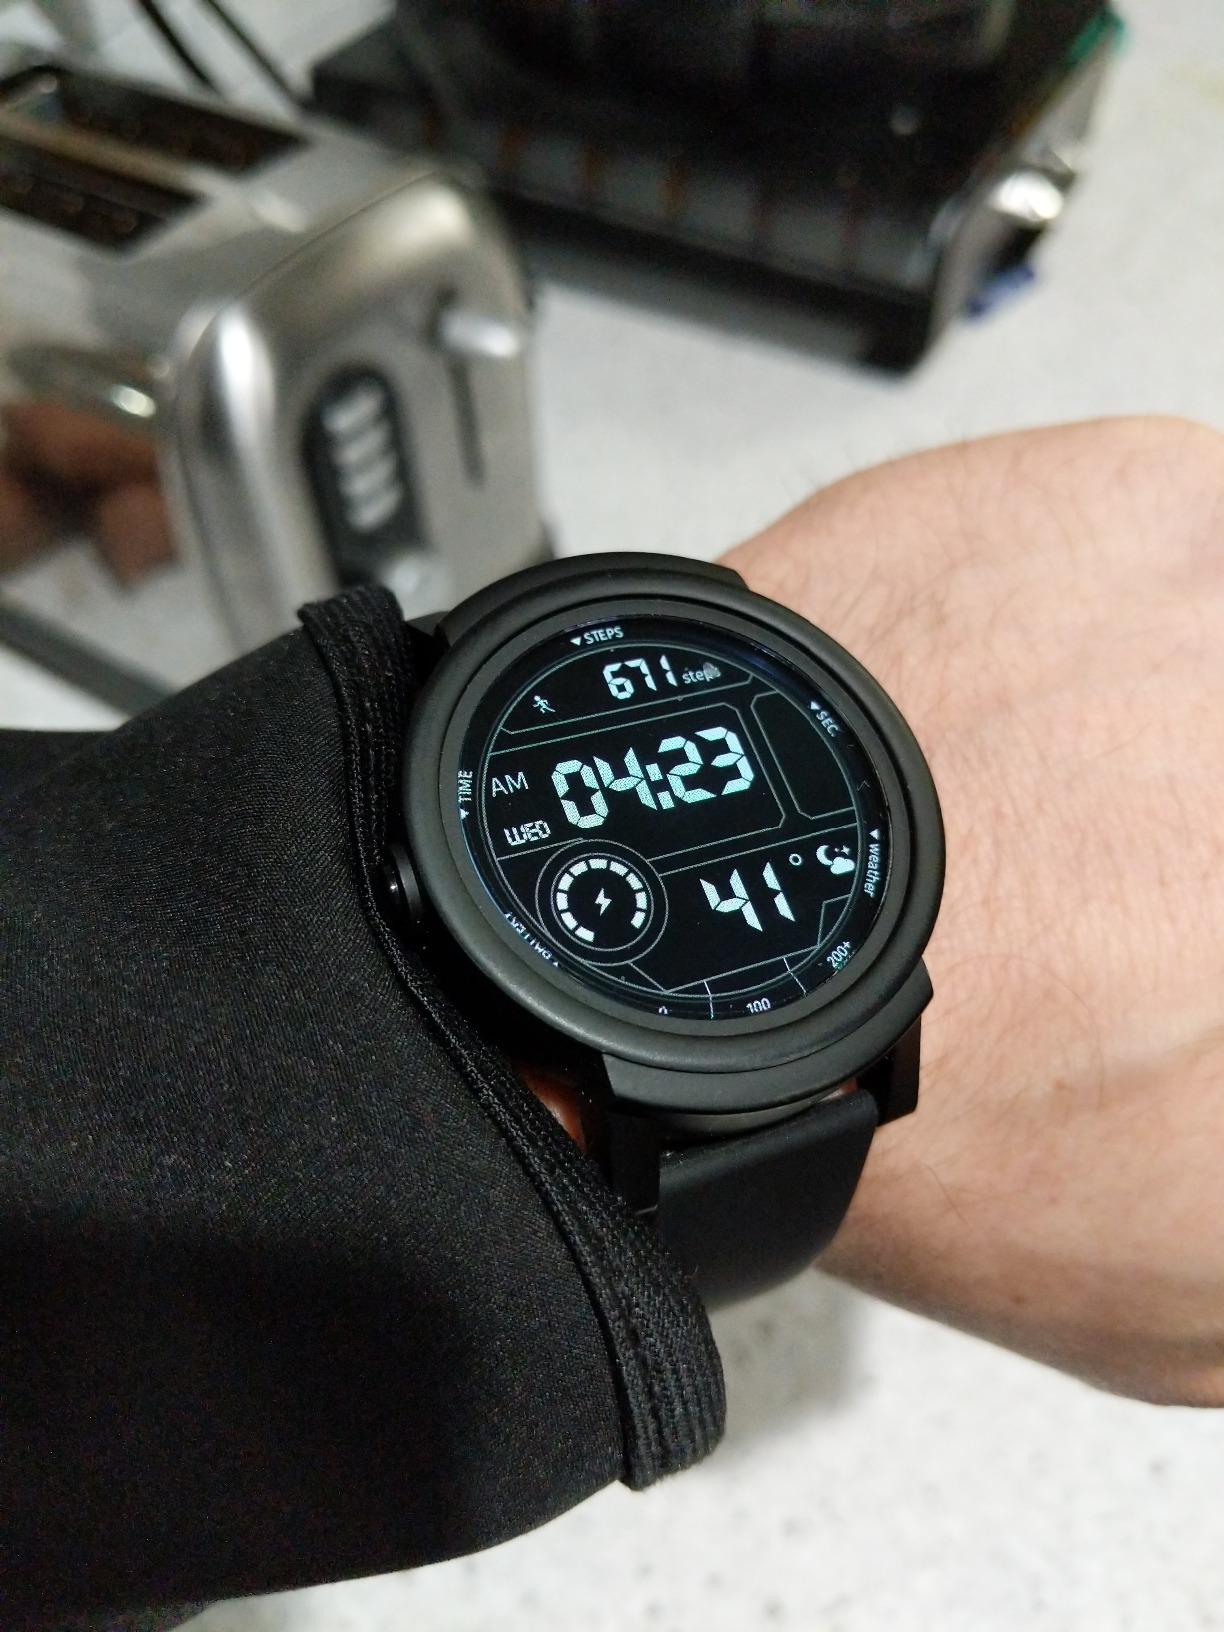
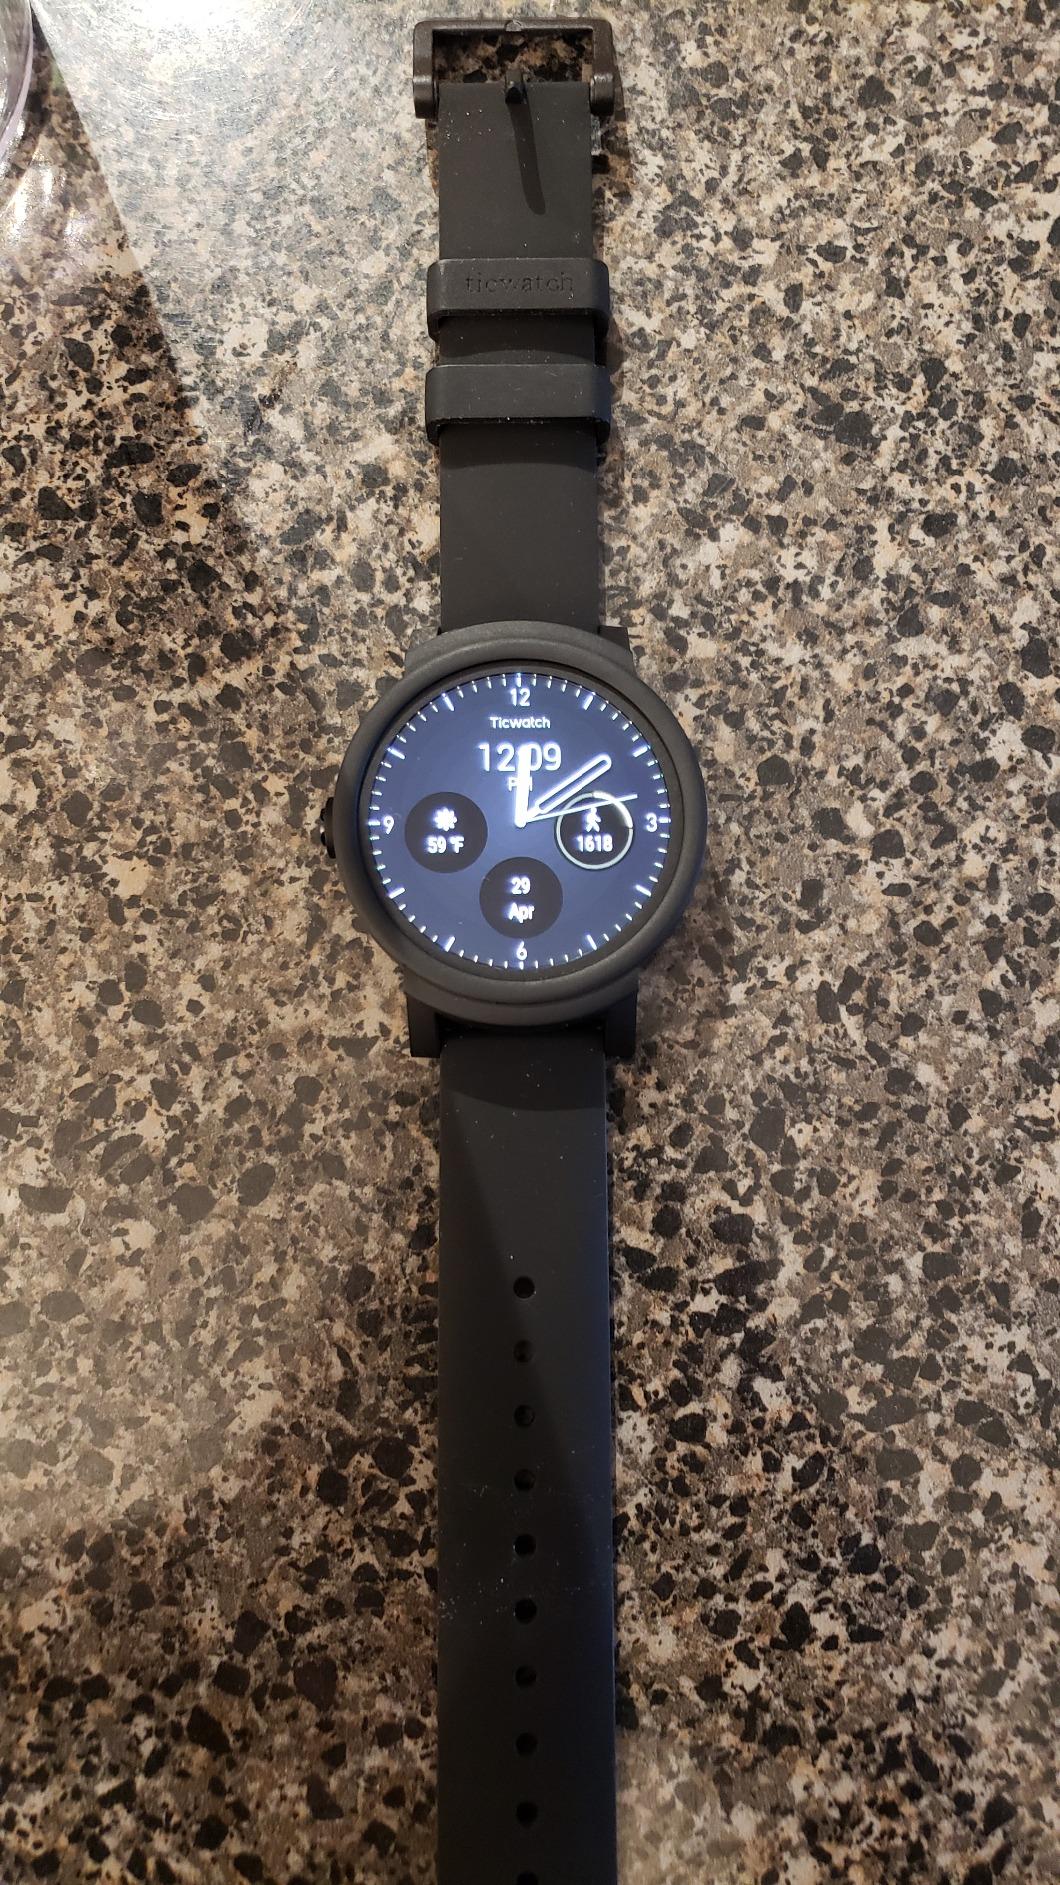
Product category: smartwatch
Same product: yes